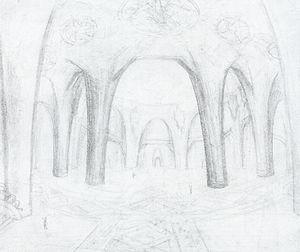
L’Hôtel Attraction est un projet non réalisé de l'architecte catalan Gaudi. Il s'agissait de construire un gigantesque hôtel au cœur de Manhattan, selon toute probabilité à l'emplacement même du futur World Trade Center. Ce palace se serait organisé autour d'une flèche principale, elle-même entourée de tours secondaires, afin d'accueillir une large gamme d'activités allant du musée aux salles de spectacle en passant, bien sûr, par l’hôtel à proprement parler.